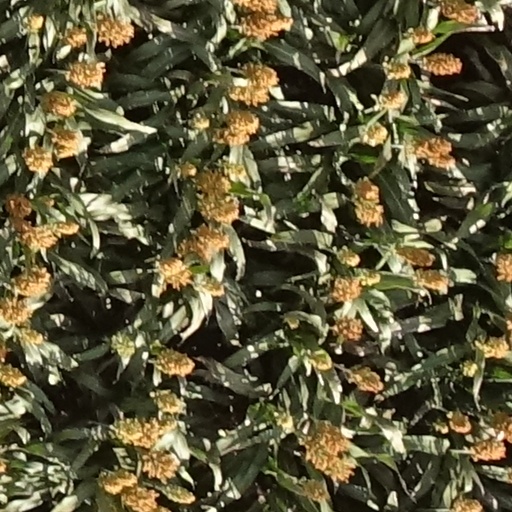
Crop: sorghum